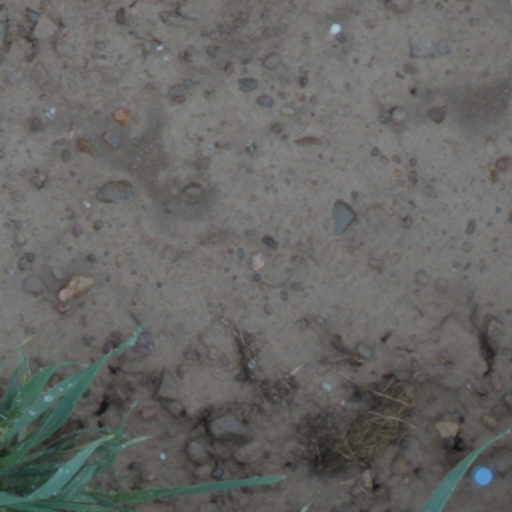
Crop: wheat